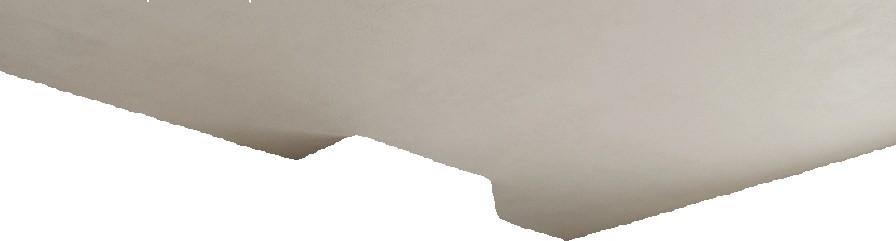
Surface category: ceiling